D.O. (entertainer)

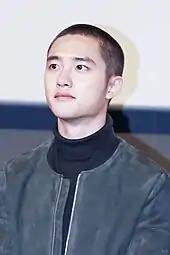
D.O. at a press conference for "Room No.7" in November 2017

In 2017, D.O. starred in the comedy thriller film "Room No.7". The same year, he played a supporting role in Kim Yong-hwa's film "", a blockbuster adaptation of the webtoon of the same name, about a court in the afterlife where the deceased undergo multiple trials for 49 days. In December 2017, D.O. attended the Macau International Film Festival alongside director Choi Dong-hoon as a Korean public relations ambassador. In 2018, D.O. starred in "Swing Kids", a film set in a prison camp in South Korea during the Korean War. He plays a North Korean soldier who falls in love with tap dancing in the midst of all the chaos. Later that year, he was cast in his first small-screen leading role, playing a crown prince in "100 Days My Prince". The series was a commercial success, becoming the fifth highest-rated Korean drama in cable television history and in 2020, became the first CJ ENM drama to be broadcast in Japan's public television channel, NHK General TV.